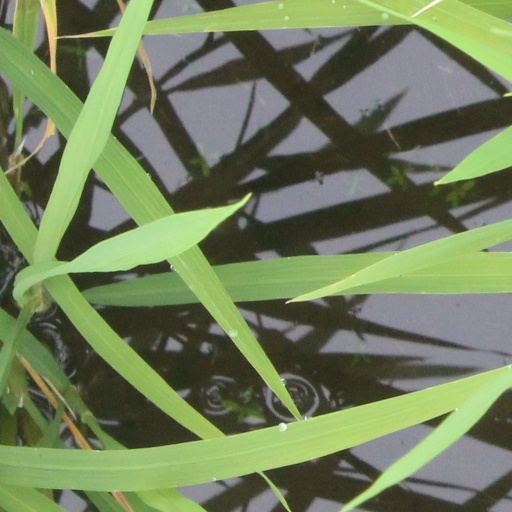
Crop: rice